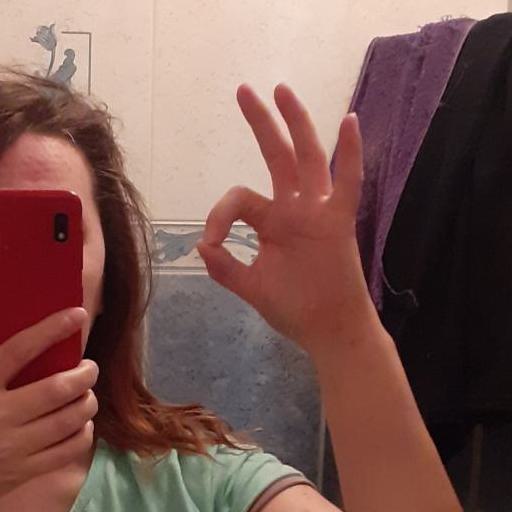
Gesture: ok